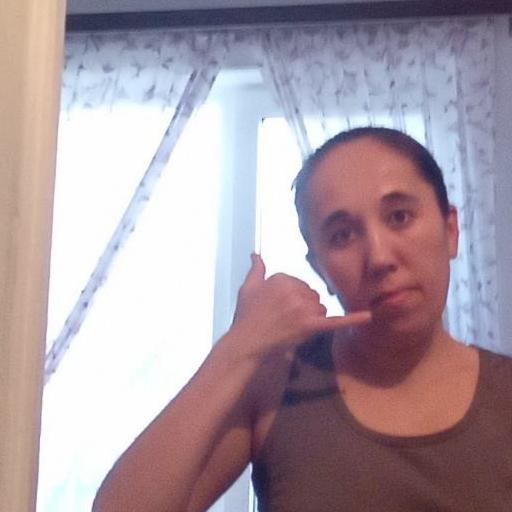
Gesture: call